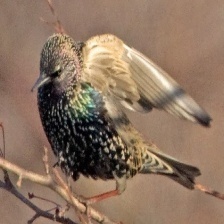
Species: COMMON STARLING
Scientific name: STURNUS VULGARIS